John Douglas (English architect)

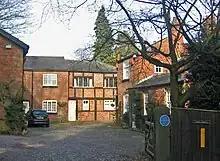
A cobbled courtyard with brick buildings on three sides, some of them timber-framed. On the gatepost on the right is a blue commemorative plaque

John Douglas was born at Park Cottage, Sandiway, Cheshire, on 11 April 1830 and baptised on 16 May 1830 at St Mary's Church, Weaverham. He was the second of the four children, and the only son, of John Douglas and his wife Mary née Swindley (1792–1863). John Douglas senior was born in Northampton about 1798–1800 and his wife was born in Aldford, a village on the Eaton estate in Cheshire; her father was the village blacksmith at Eccleston, another village in the Eaton estate. John Douglas senior was by trade a builder and joiner, and also described himself as a surveyor and a timber merchant. In 1835 he acted as architect for a house at Hartford, a village between Sandiway and Northwich. At the time of the 1851 census he was employing 48 men. He owned land in Sandiway, and a house and land in the neighbouring village of Cuddington.